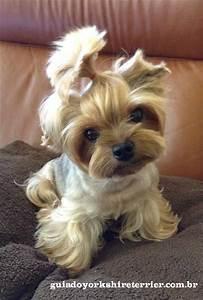
dog